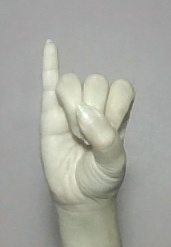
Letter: meem